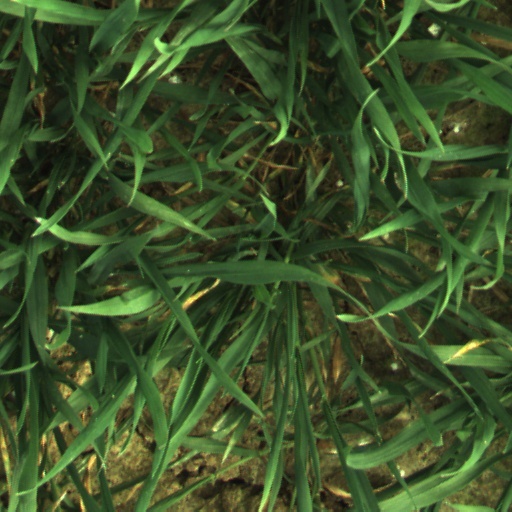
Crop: wheat